Tengers

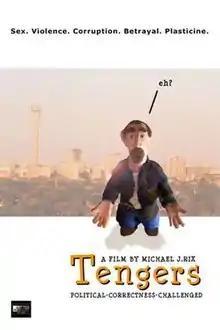

Tengers is a 2007 South African animated film written, directed and produced by Michael J. Rix. It is the first full-length animation produced in South Africa and uses the claymation technique.